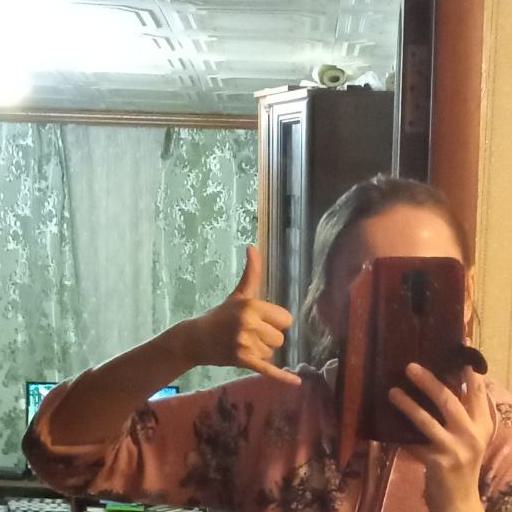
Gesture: call